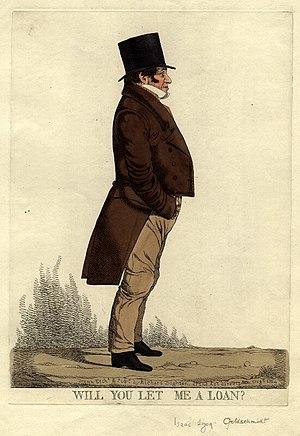
Sir Isaac Lyon Goldsmid (1778-1859)
Sir Isaac Lyon Goldsmid, 1ᵉʳ baronnet, baron da Palmeira, est un banquier britannique.